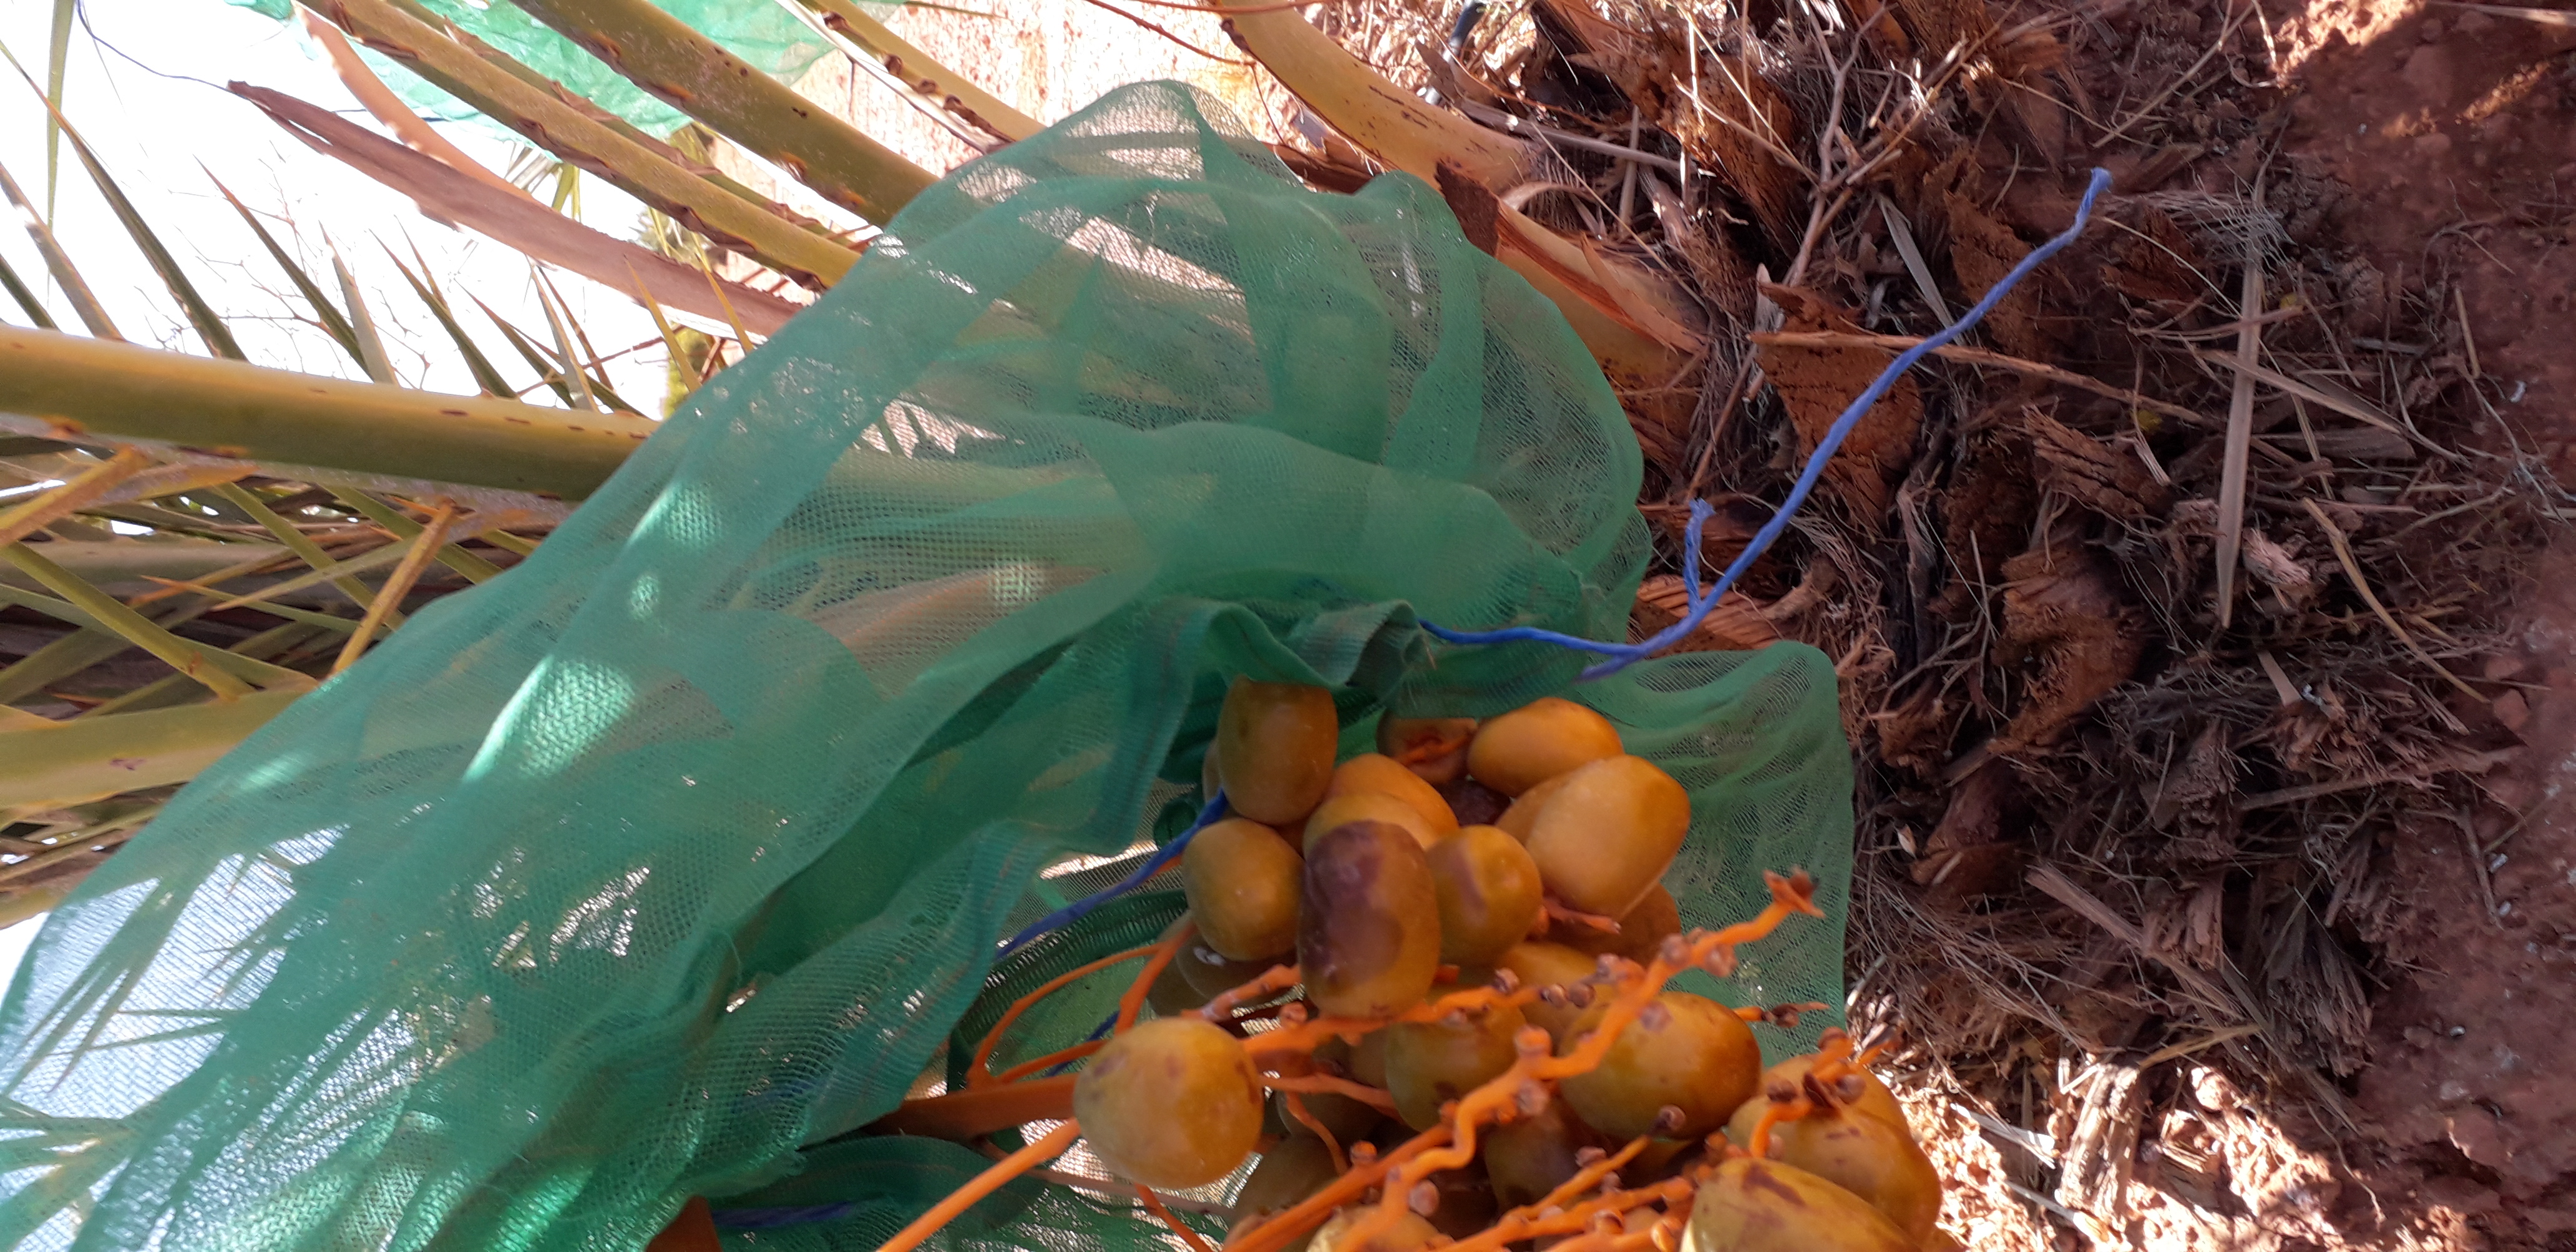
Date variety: Boufagous